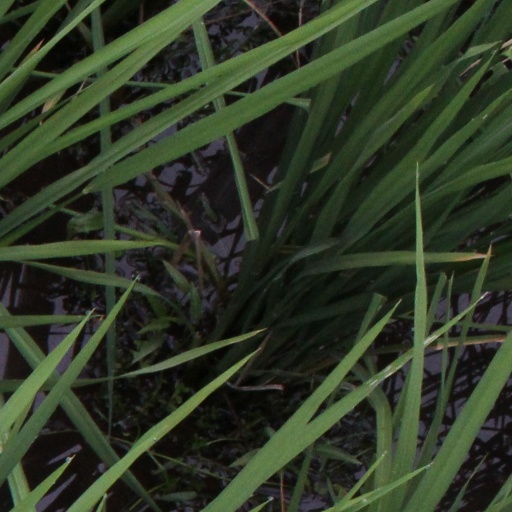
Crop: rice